Robert "Fish" Jones

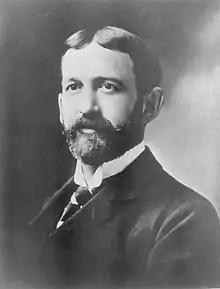
Jones in his younger years.

Robert Fremont "Fish" Jones (?–1930) was a Minneapolis, Minnesota businessman and showman. His prominence led to him driving Ulysses S. Grant and William T. Sherman down Nicollet Avenue (later Nicollet Mall) in downtown Minneapolis for their post-war tours.